Mapuche

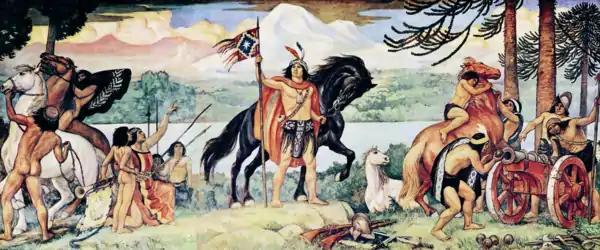
Painting "El joven Lautaro" of Pedro Subercaseaux

In 1550, Pedro de Valdivia, who aimed to control all of Chile to the Straits of Magellan, campaigned in south-central Chile to conquer more Mapuche controlled territory. Between 1550 and 1553, the Spanish founded several cities in Mapuche lands including Concepción, Valdivia, Imperial, Villarrica, and Angol. The Spanish also established the forts of Arauco, Purén, and Tucapel. Further efforts by the Spanish to gain more territory engaged them in the Arauco War against the Mapuche, a sporadic conflict that lasted nearly 350 years. Hostility towards the conquerors was compounded by the lack of a tradition of forced labor akin to the Inca mit'a among the Mapuche, who largely refused to serve the Spanish.